Wearn Field

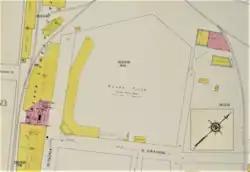
Wearn Field, 1929 Sanborn Insurance Map

Wearn Field was a ballpark located in Charlotte, North Carolina and home to amateur and professional baseball in Charlotte from 1912 to 1940. Wearn Field was built and owned by Hornets club owner J. H. Wearn alongside his lumber mill. Home plate was at the corner of South Graham and Winona Streets; the right field corner was at South Graham and Commerce.